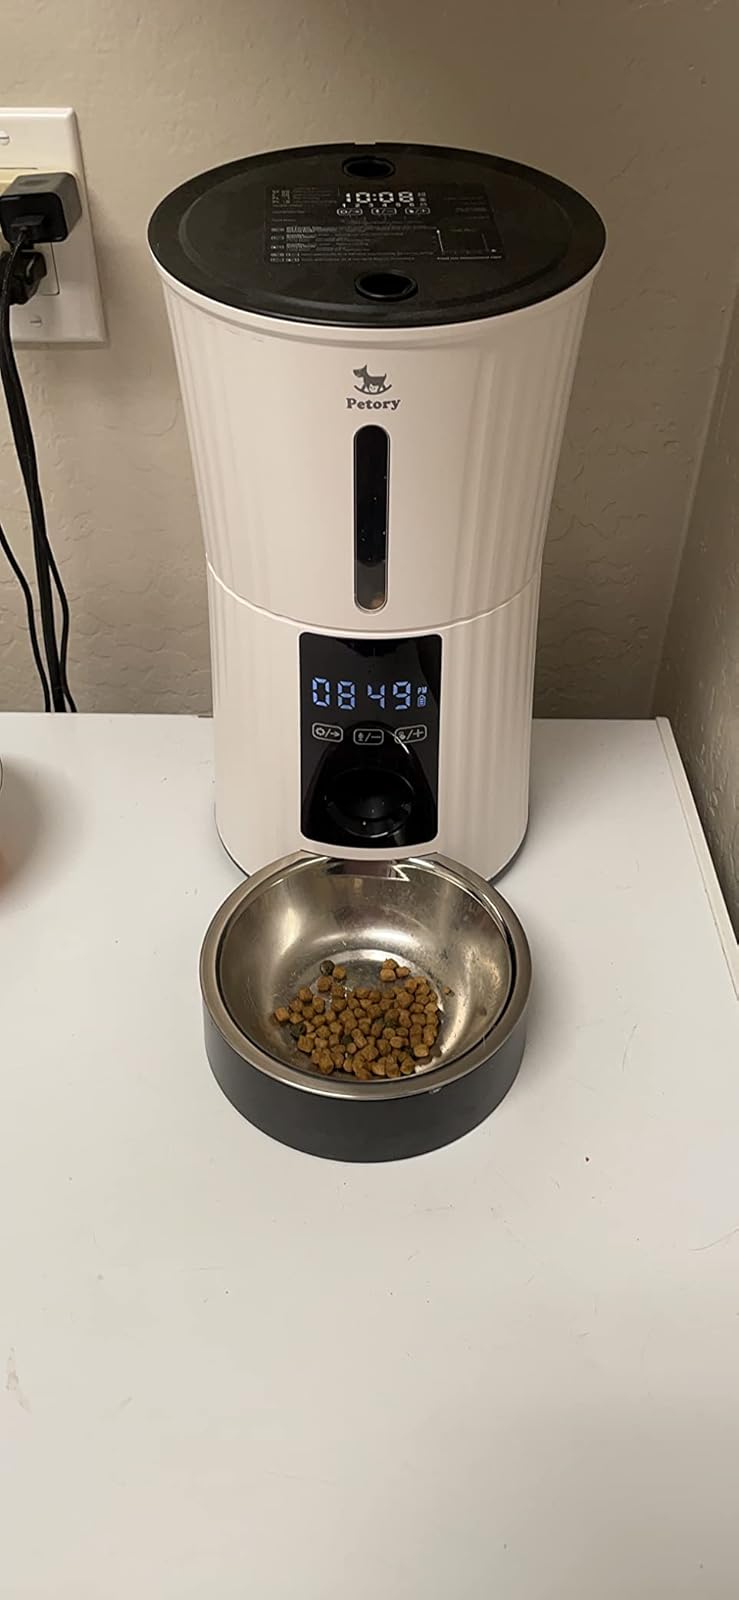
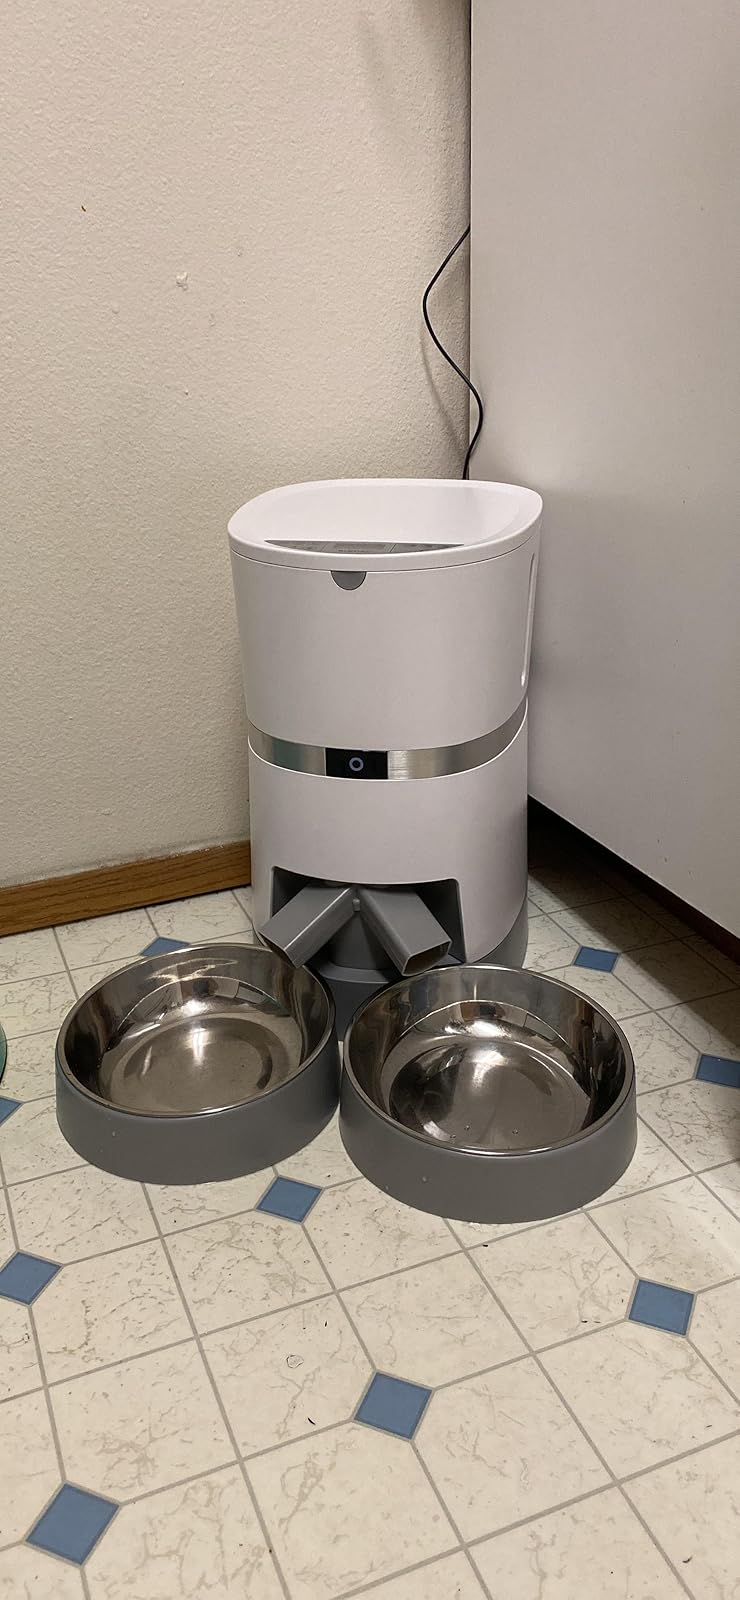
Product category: items_feeder
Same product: no